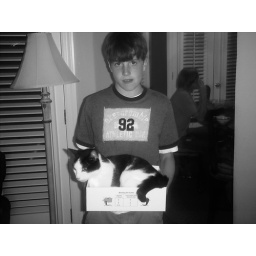
my cat in a box. so cute =]